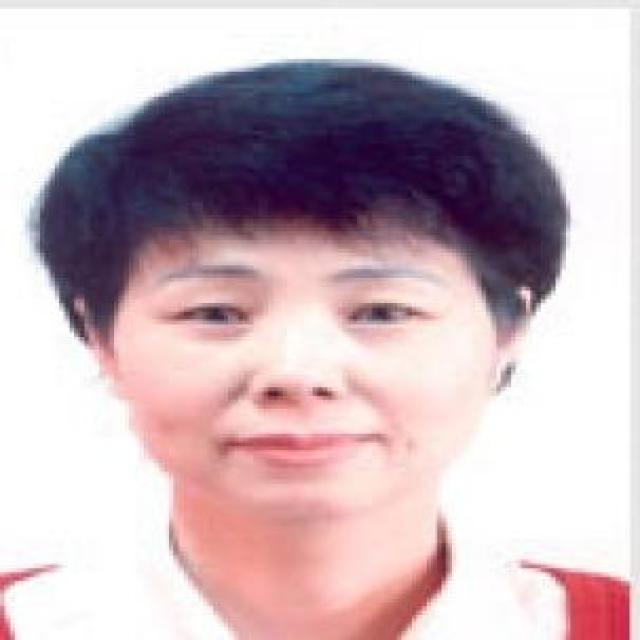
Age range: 45-64